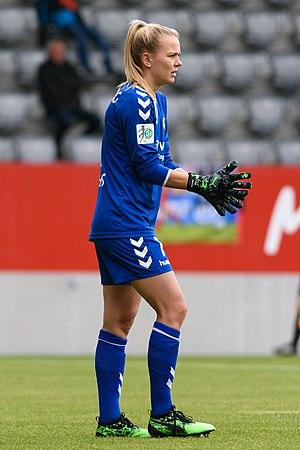
Merle Frohms, née le 28 janvier 1995 à Celle est une footballeuse internationale allemande. Elle évolue actuellement au Eintracht Francfort.